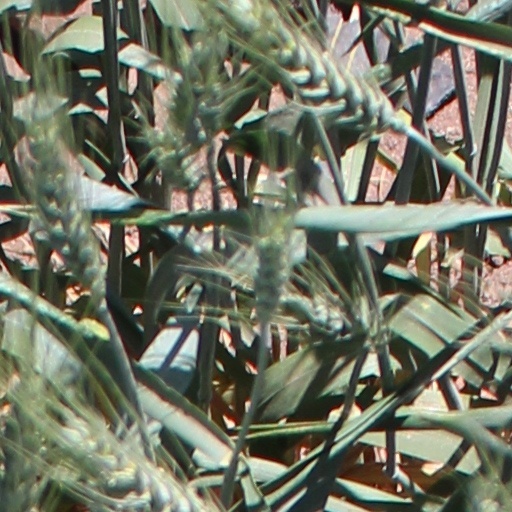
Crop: wheat